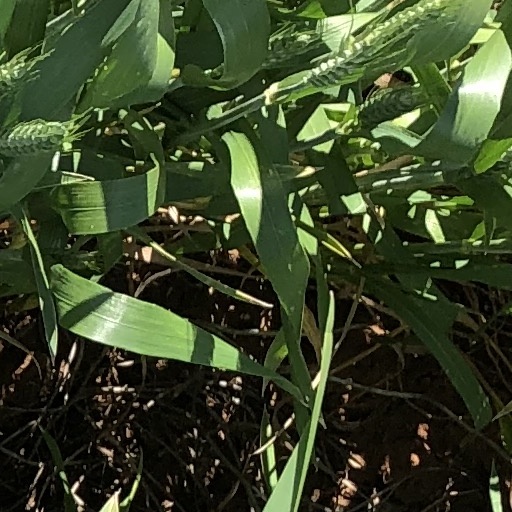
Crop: wheat